Abdication of Bảo Đại

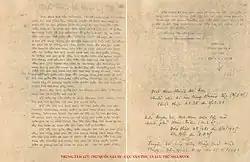
abdication statement

The abdication of Bảo Đại took place on 25 August 1945 and marked the end of the 143-year reign of the Nguyễn dynasty over Vietnam ending the Vietnamese monarchy. The fall of the Nguyễn dynasty also led to the fall of its Empire of Vietnam, "de facto" controlled by Japan. Emperor Bảo Đại abdicated in response to the August Revolution. A ceremony was held handing power over to the newly established Democratic Republic of Vietnam, which was established during the end of World War II in Asia as Vietnam had been occupied by French and later Japanese imperialists.